The Way of War

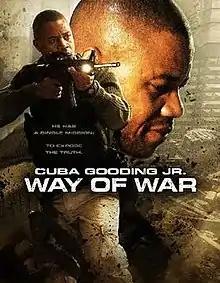
Theatrical poster

The Way of War is a 2009 American film directed by John Carter and starring Cuba Gooding Jr., John Terry, Lance Reddick, J. K. Simmons, Clarence Williams III, and Jaclyn DeSantis. The screenplay was written by John Carter and Scott Schafe. Filming took place largely in Baton Rouge, Louisiana.